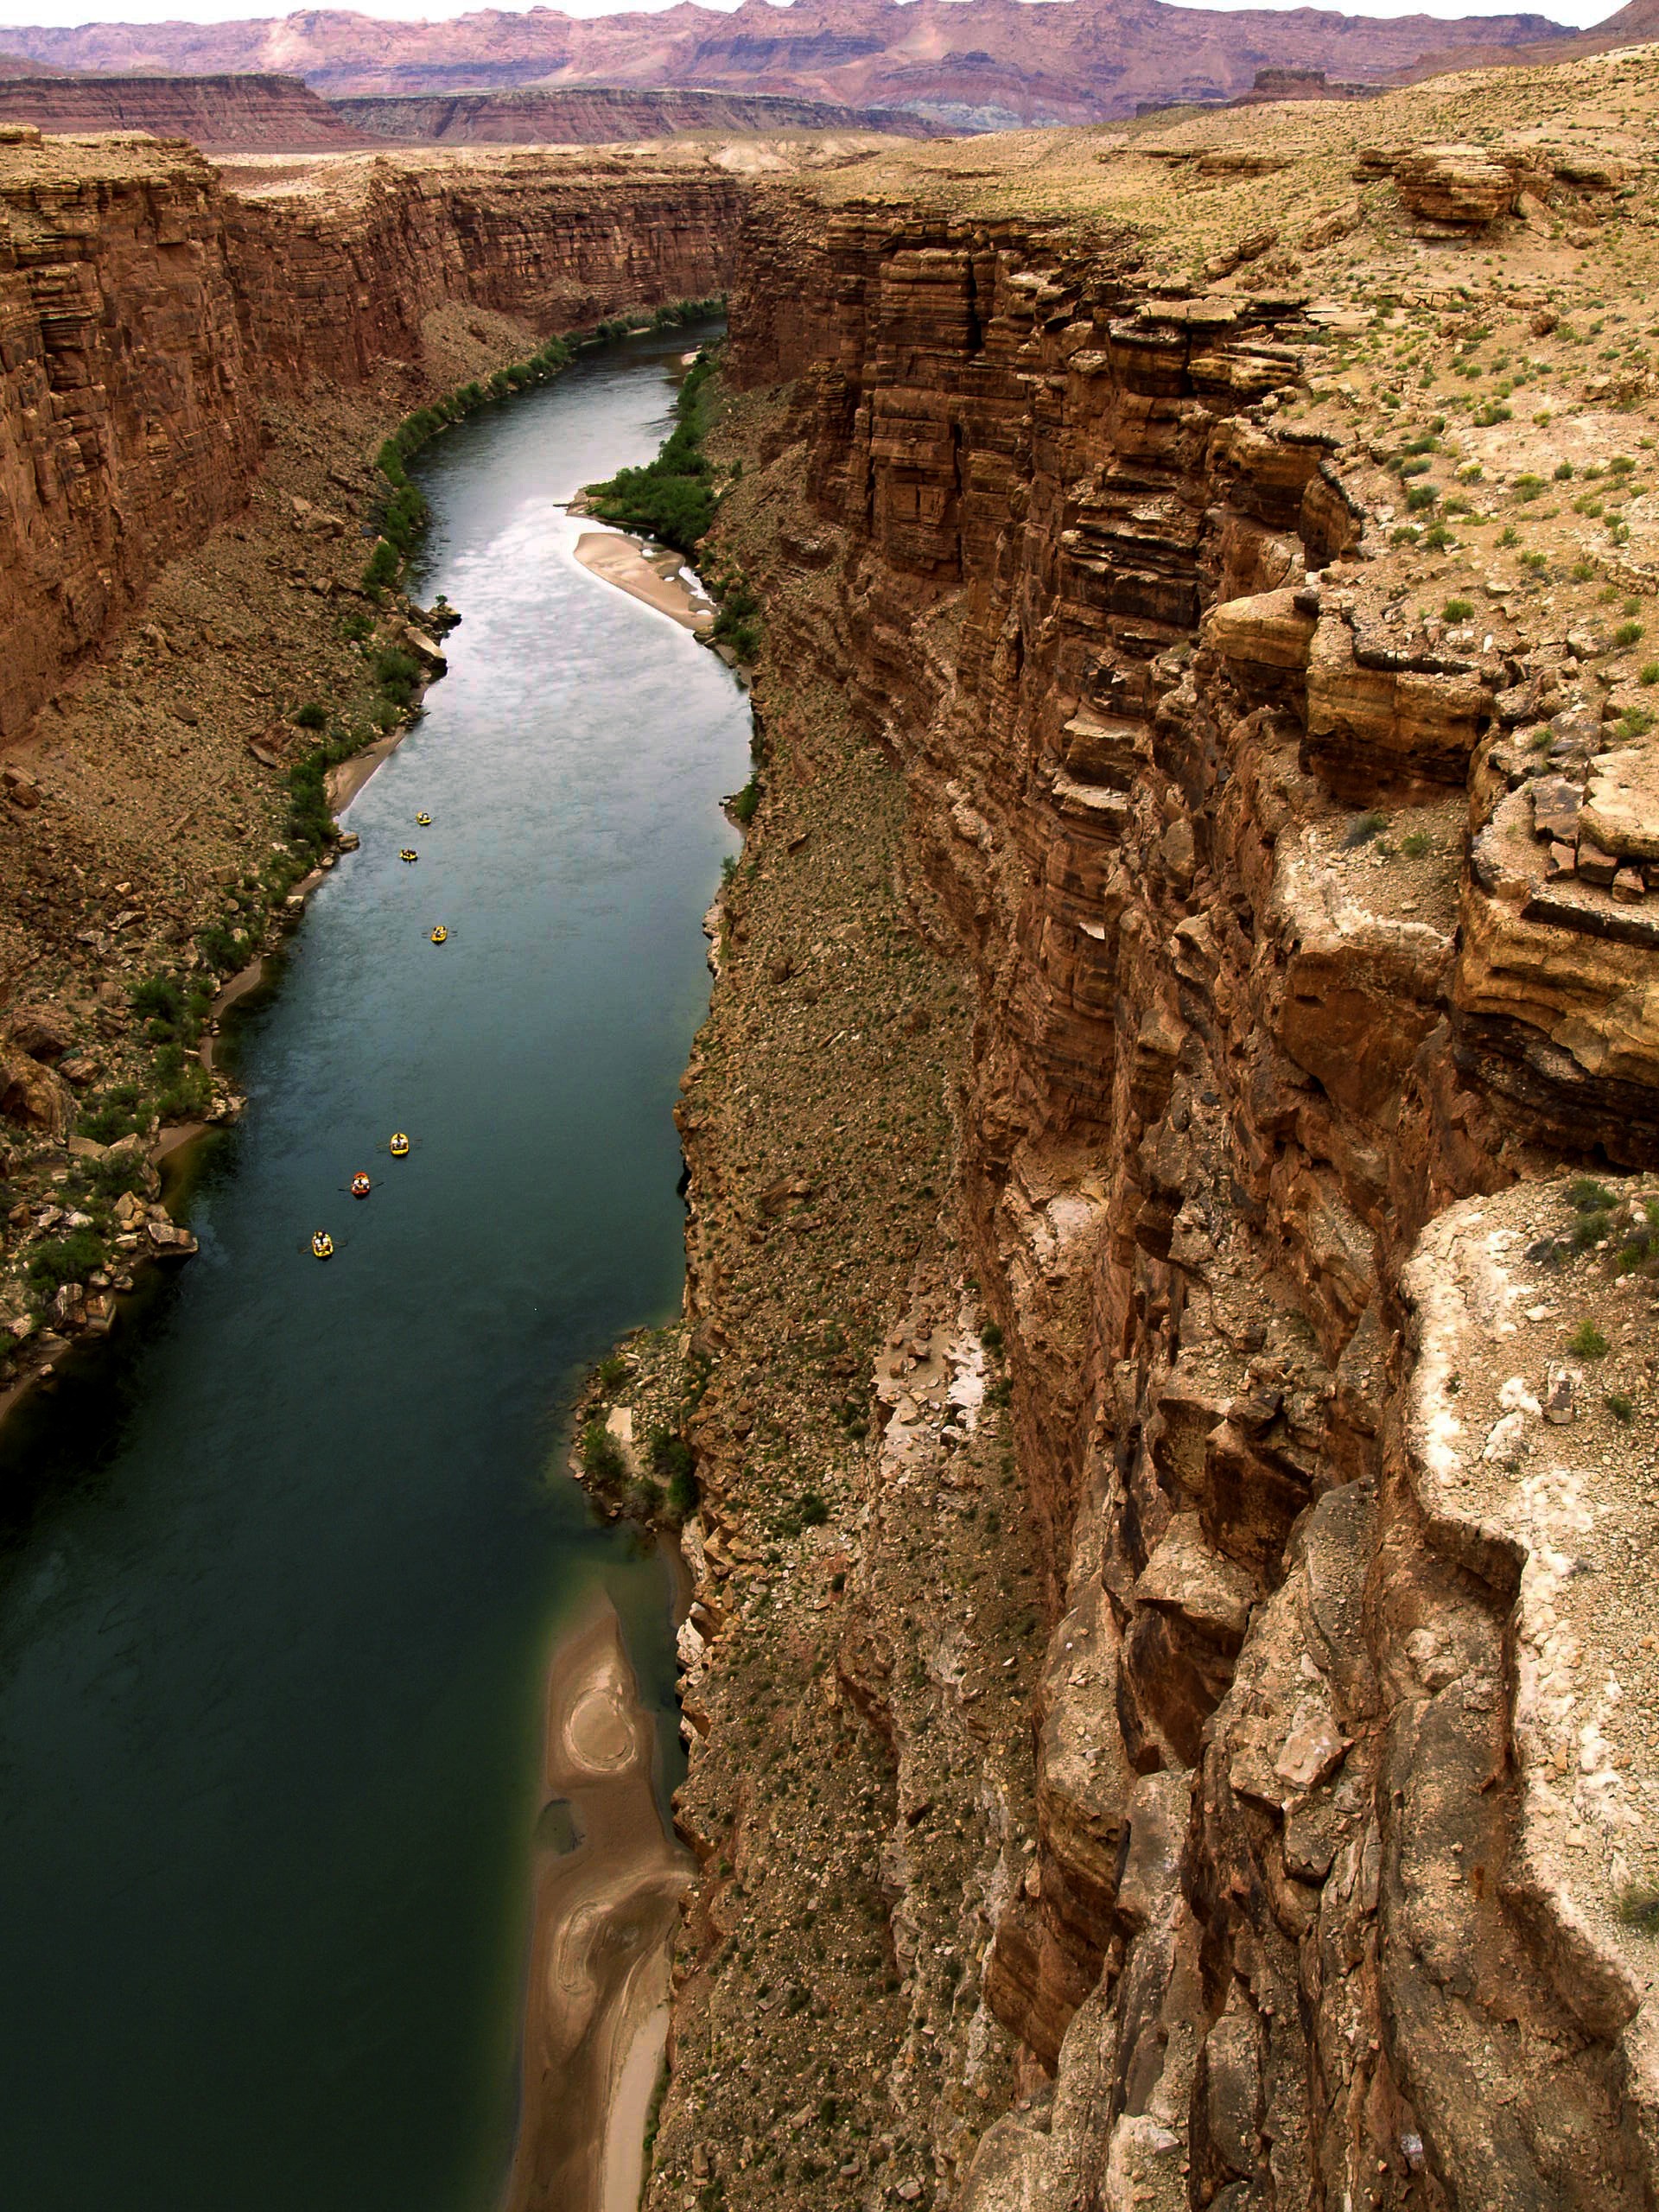
landscape, sea, coast, tree, water, nature, rock, river, cliff, reflection, red, usa, terrain, waterway, arizona, rocks, geology, landform, colorado river, outdoor activity, marble canyon